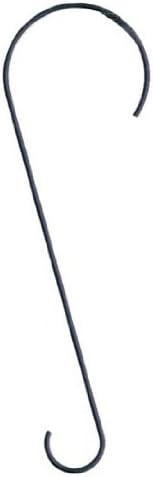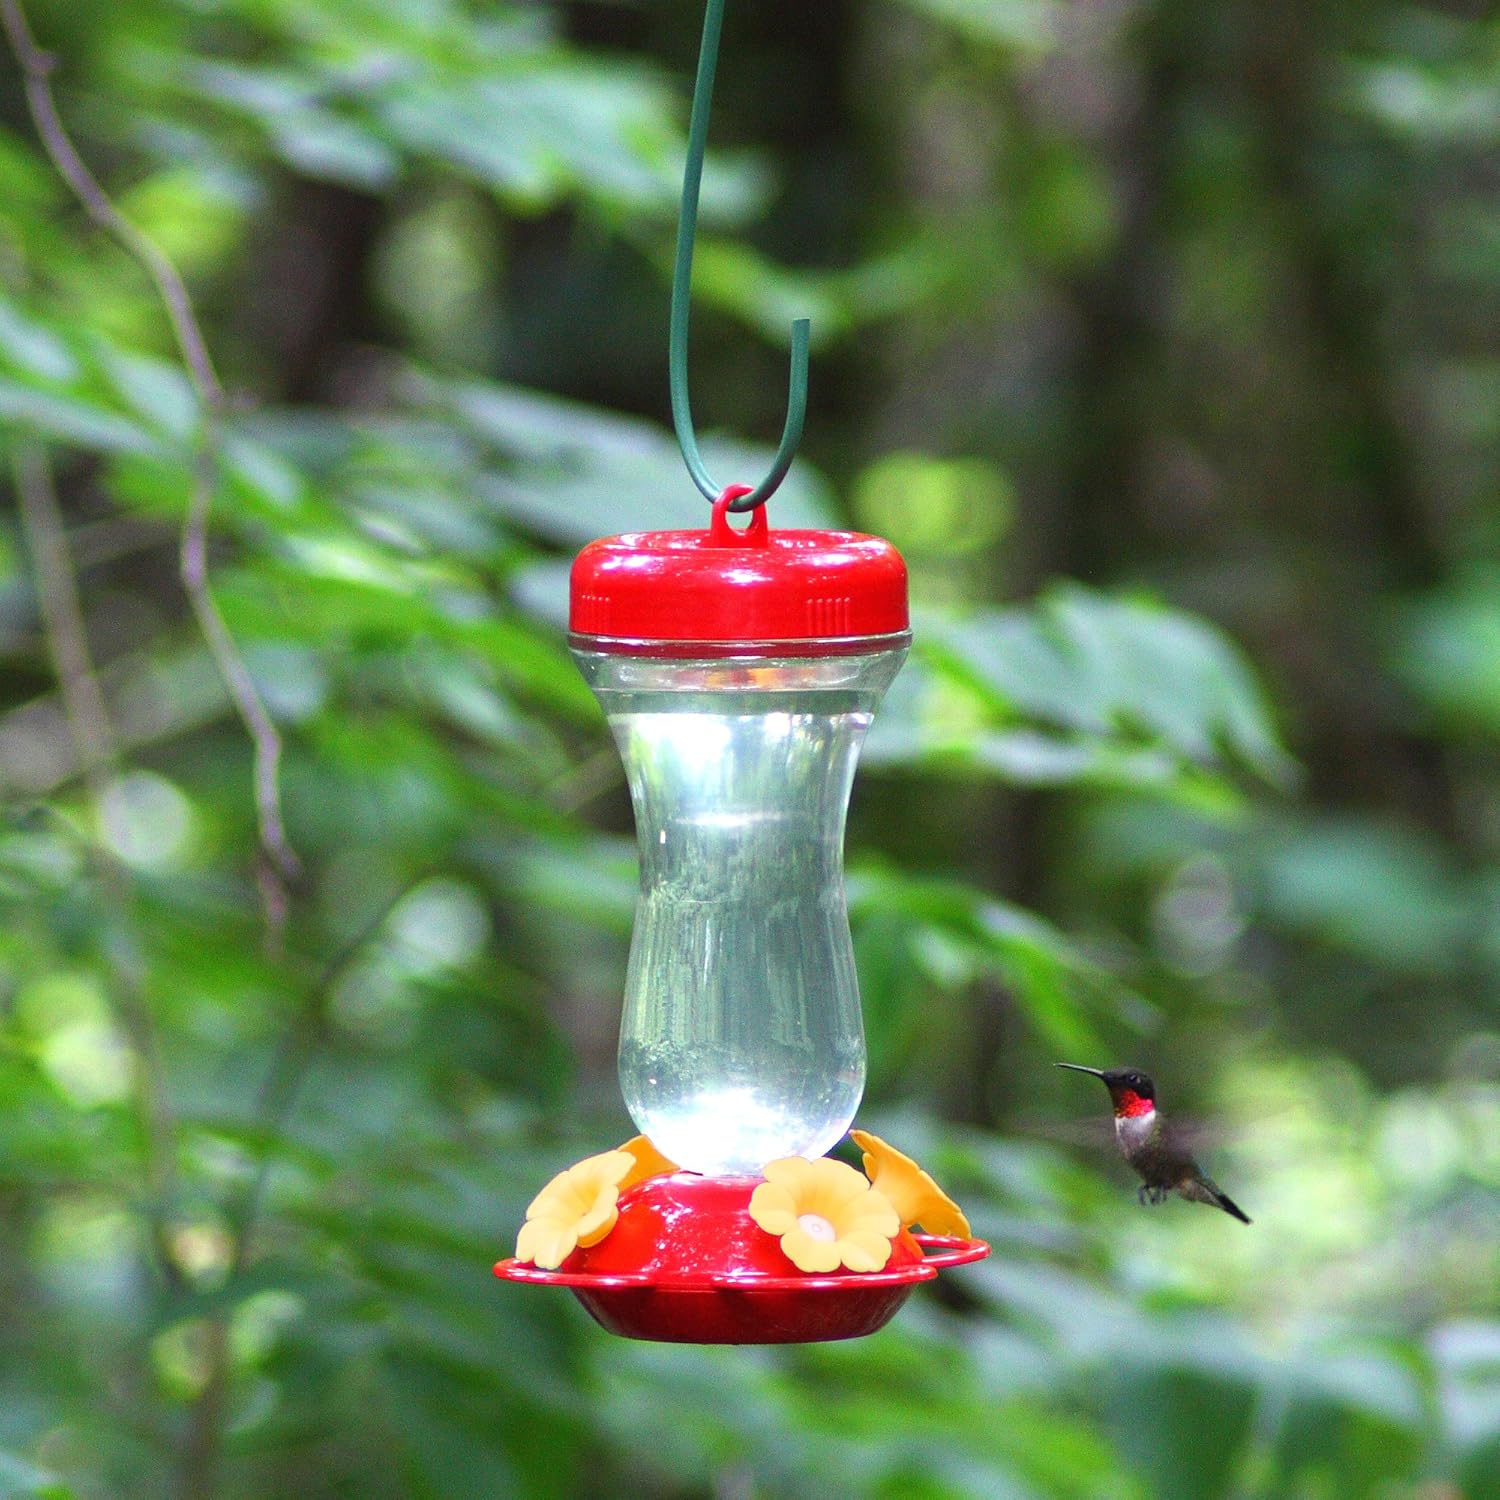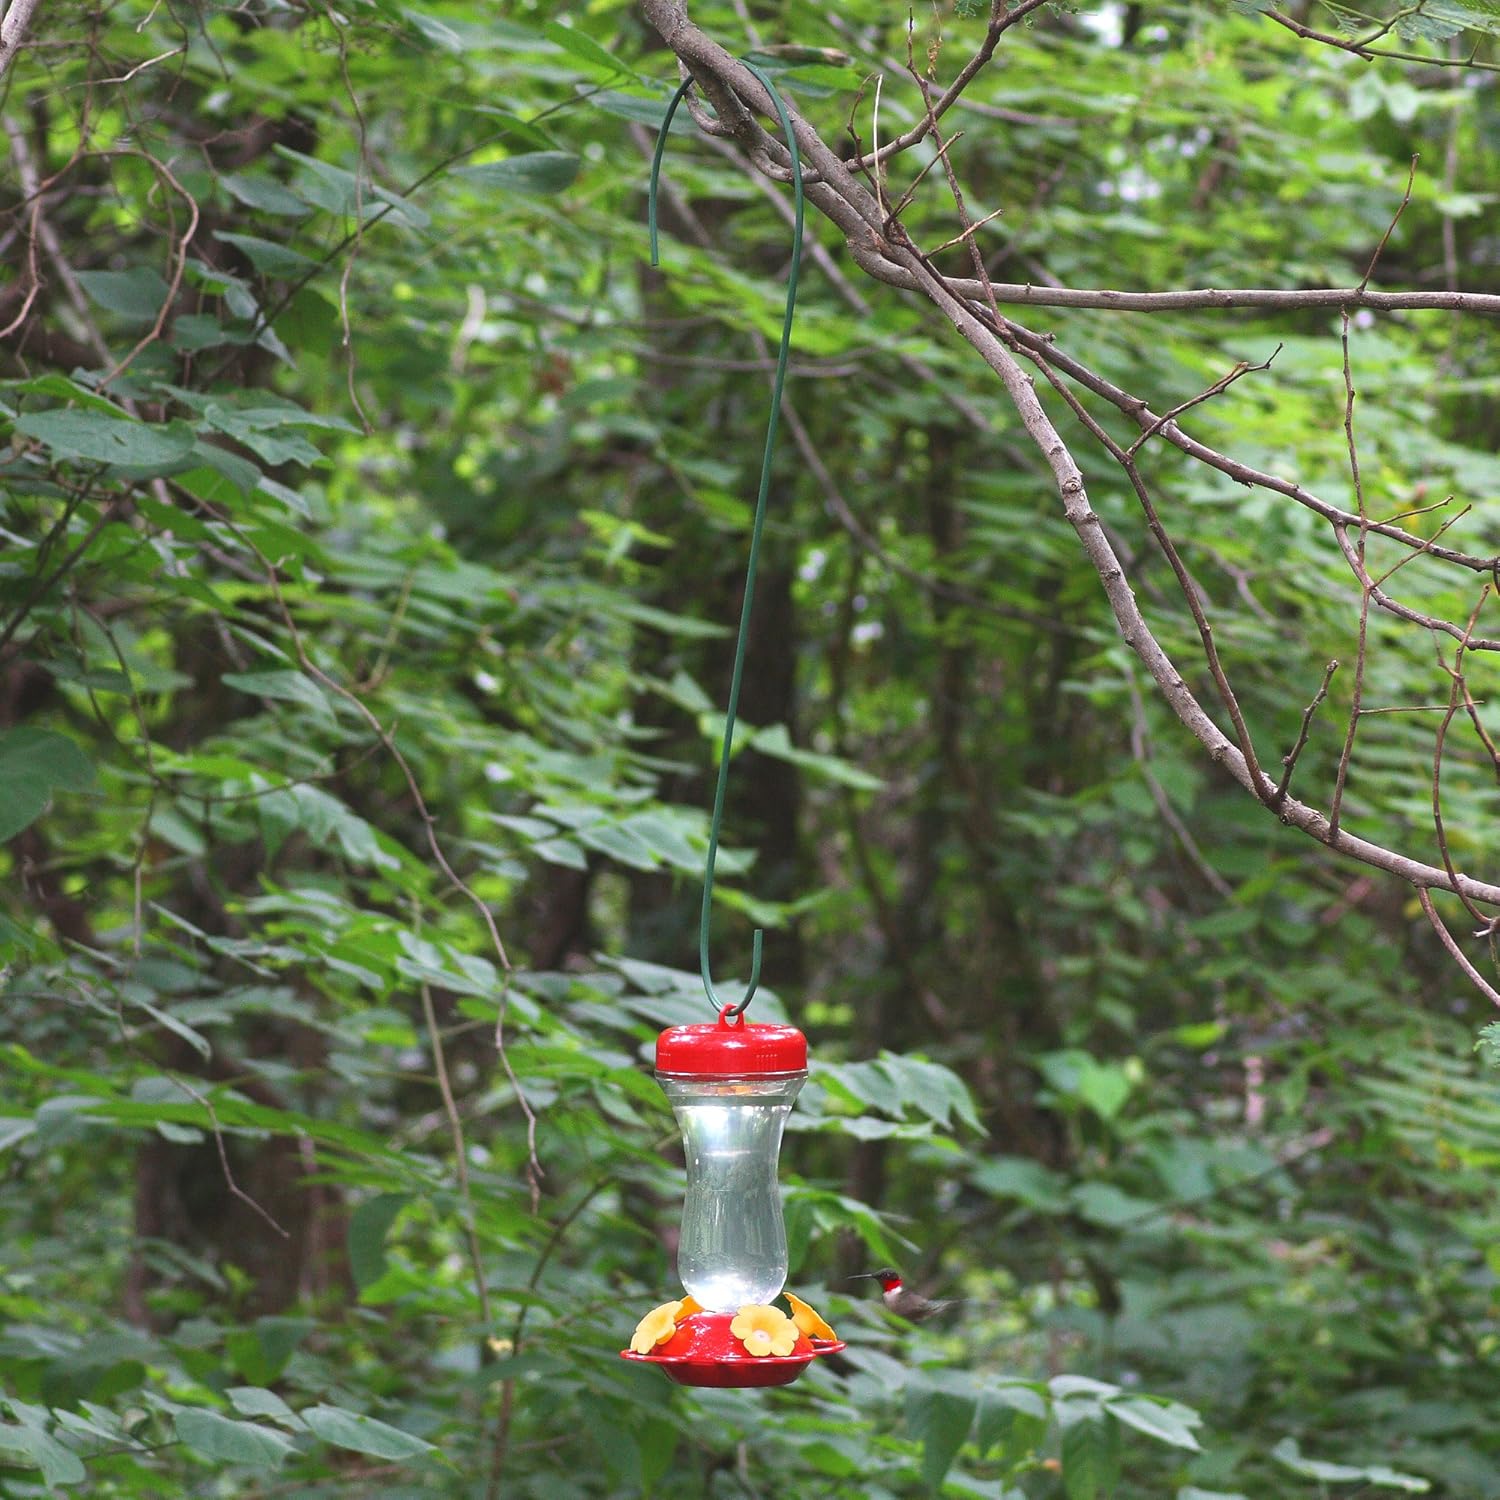
Perky-Pet Metal Hanging Garden Hook Green, 23"
Category: Amazon Home
Perky Pet Metal Hanging Garden Hook Green 23in 23 inch hook that holds feeders, planters, etc. up to 35 pounds. The garden green finish is rust resistant and will provide years of hanging enjoyment for you the wild birds that flock to your yard. The sturdy, easy-to-use design will not harm your tree branches.
Features: Holds feeders and planters up to 15 pounds | Garden green finish | Rust resistant | Sturdy and easy to use | Will not harm tree branches